Education in Bosnia and Herzegovina

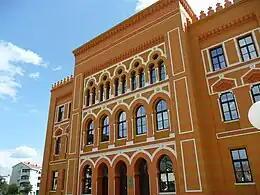
Gimnazija Mostar in Mostar was one of the most academically prestigious educational institutions in Yugoslavia.

Education in Bosnia and Herzegovina has a long history, the first classifiable higher-education institution having been established a school of Sufi philosophy by Gazi Husrev-beg in 1531, with numerous other religious schools following suit over time. In 1887, under de facto Austro-Hungarian Empire control, a Sharia Law School began a five-year program. In the 1940s the University of Sarajevo became the city's first secular higher education institute. In the 1950s post-bachelaurate graduate degrees became available. Severely damaged during the war, it was recently rebuilt in partnership with more than 40 other universities. There are various other institutions of higher education, including: University of Banja Luka, University of Mostar, University of Tuzla, University of Zenica, University of East Sarajevo, University Džemal Bijedić of Mostar, University of Bihać, American University in Bosnia and Herzegovina, etc.